The Prize (2017 film)

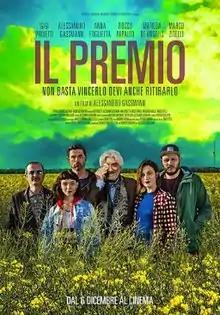

The Prize ("Il premio") is a 2017 Italian film directed by Alessandro Gassman.